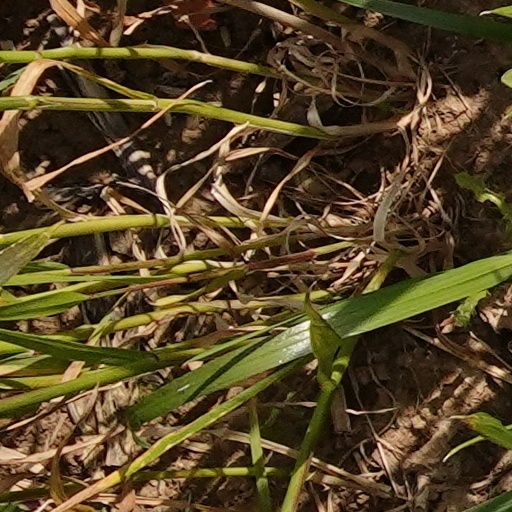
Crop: wheat